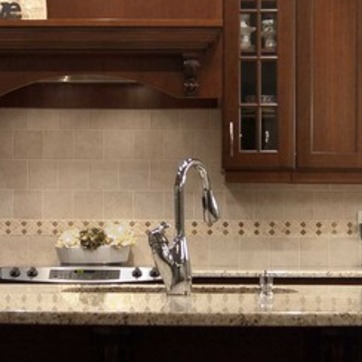
Material: metal